Question: Please indicate a possible affordance area of the book that can be used for holding
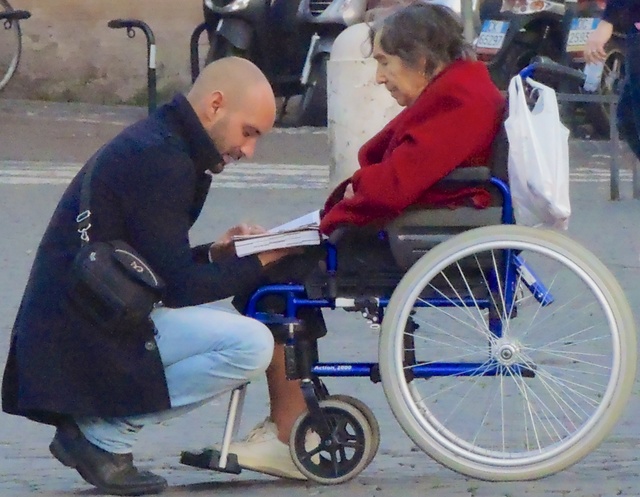
Answer: [224.633, 203.814, 327.084, 262.669]